At the End of the Rainbow

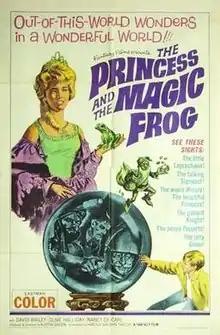

At the End of the Rainbow (also known as The Princess and the Magic Frog) is a 1965 American children's fantasy adventure film, originally released by Fantasy Films. Written by Harold Vaughn Taylor, and produced and directed by Austin Green, the film stars David Bailey as a boy who finds himself lost in an enchanted forest, encountering an assortment of fanciful characters and navigating a series of fantastical (mis)adventures as he attempts to find his way home. Originally released as a weekend "kiddie matinee" feature, the film was rediscovered and re-released on DVD in 2004 by Something Weird Video, and has subsequently gained something of a cult following for its low budget production values, as well as for the unintentionally camp performances by the adult character actors.